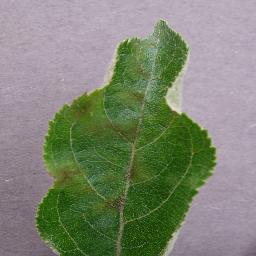
Label: Apple___Apple_scab